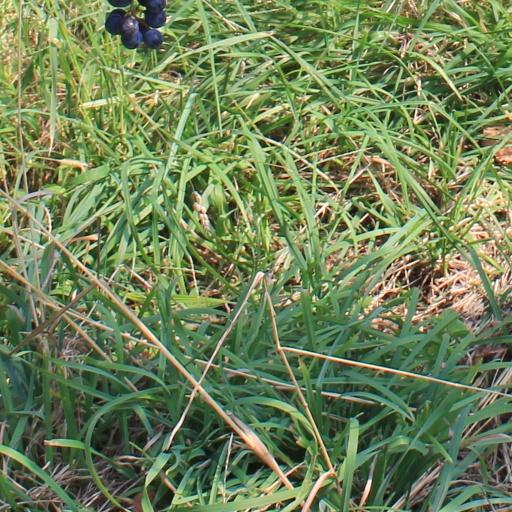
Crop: grape